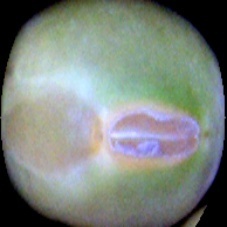
Label: Immature